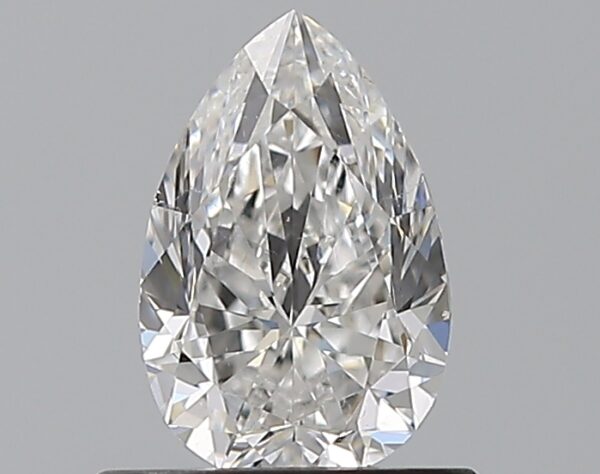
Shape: pear
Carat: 0.7
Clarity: SI1
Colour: E
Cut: VG
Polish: EX
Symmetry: VG
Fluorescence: N
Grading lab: GIA
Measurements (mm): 7.28 x 4.78 x 3.1